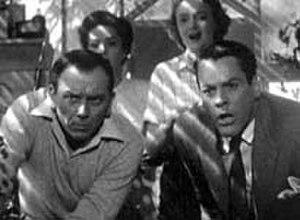
L'Invasion des profanateurs de sépultures est un film de science-fiction américain réalisé par Don Siegel, sorti en 1956. Le scénario est tiré du roman The Body Snatchers de Jack Finney paru en 1955. L'histoire a donné lieu à trois remakes : L'Invasion des profanateurs, Body Snatchers et Invasion.